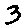
Label: 3